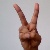
The image shows a hand gesture representing the letter 'V' in Indian Sign Language.